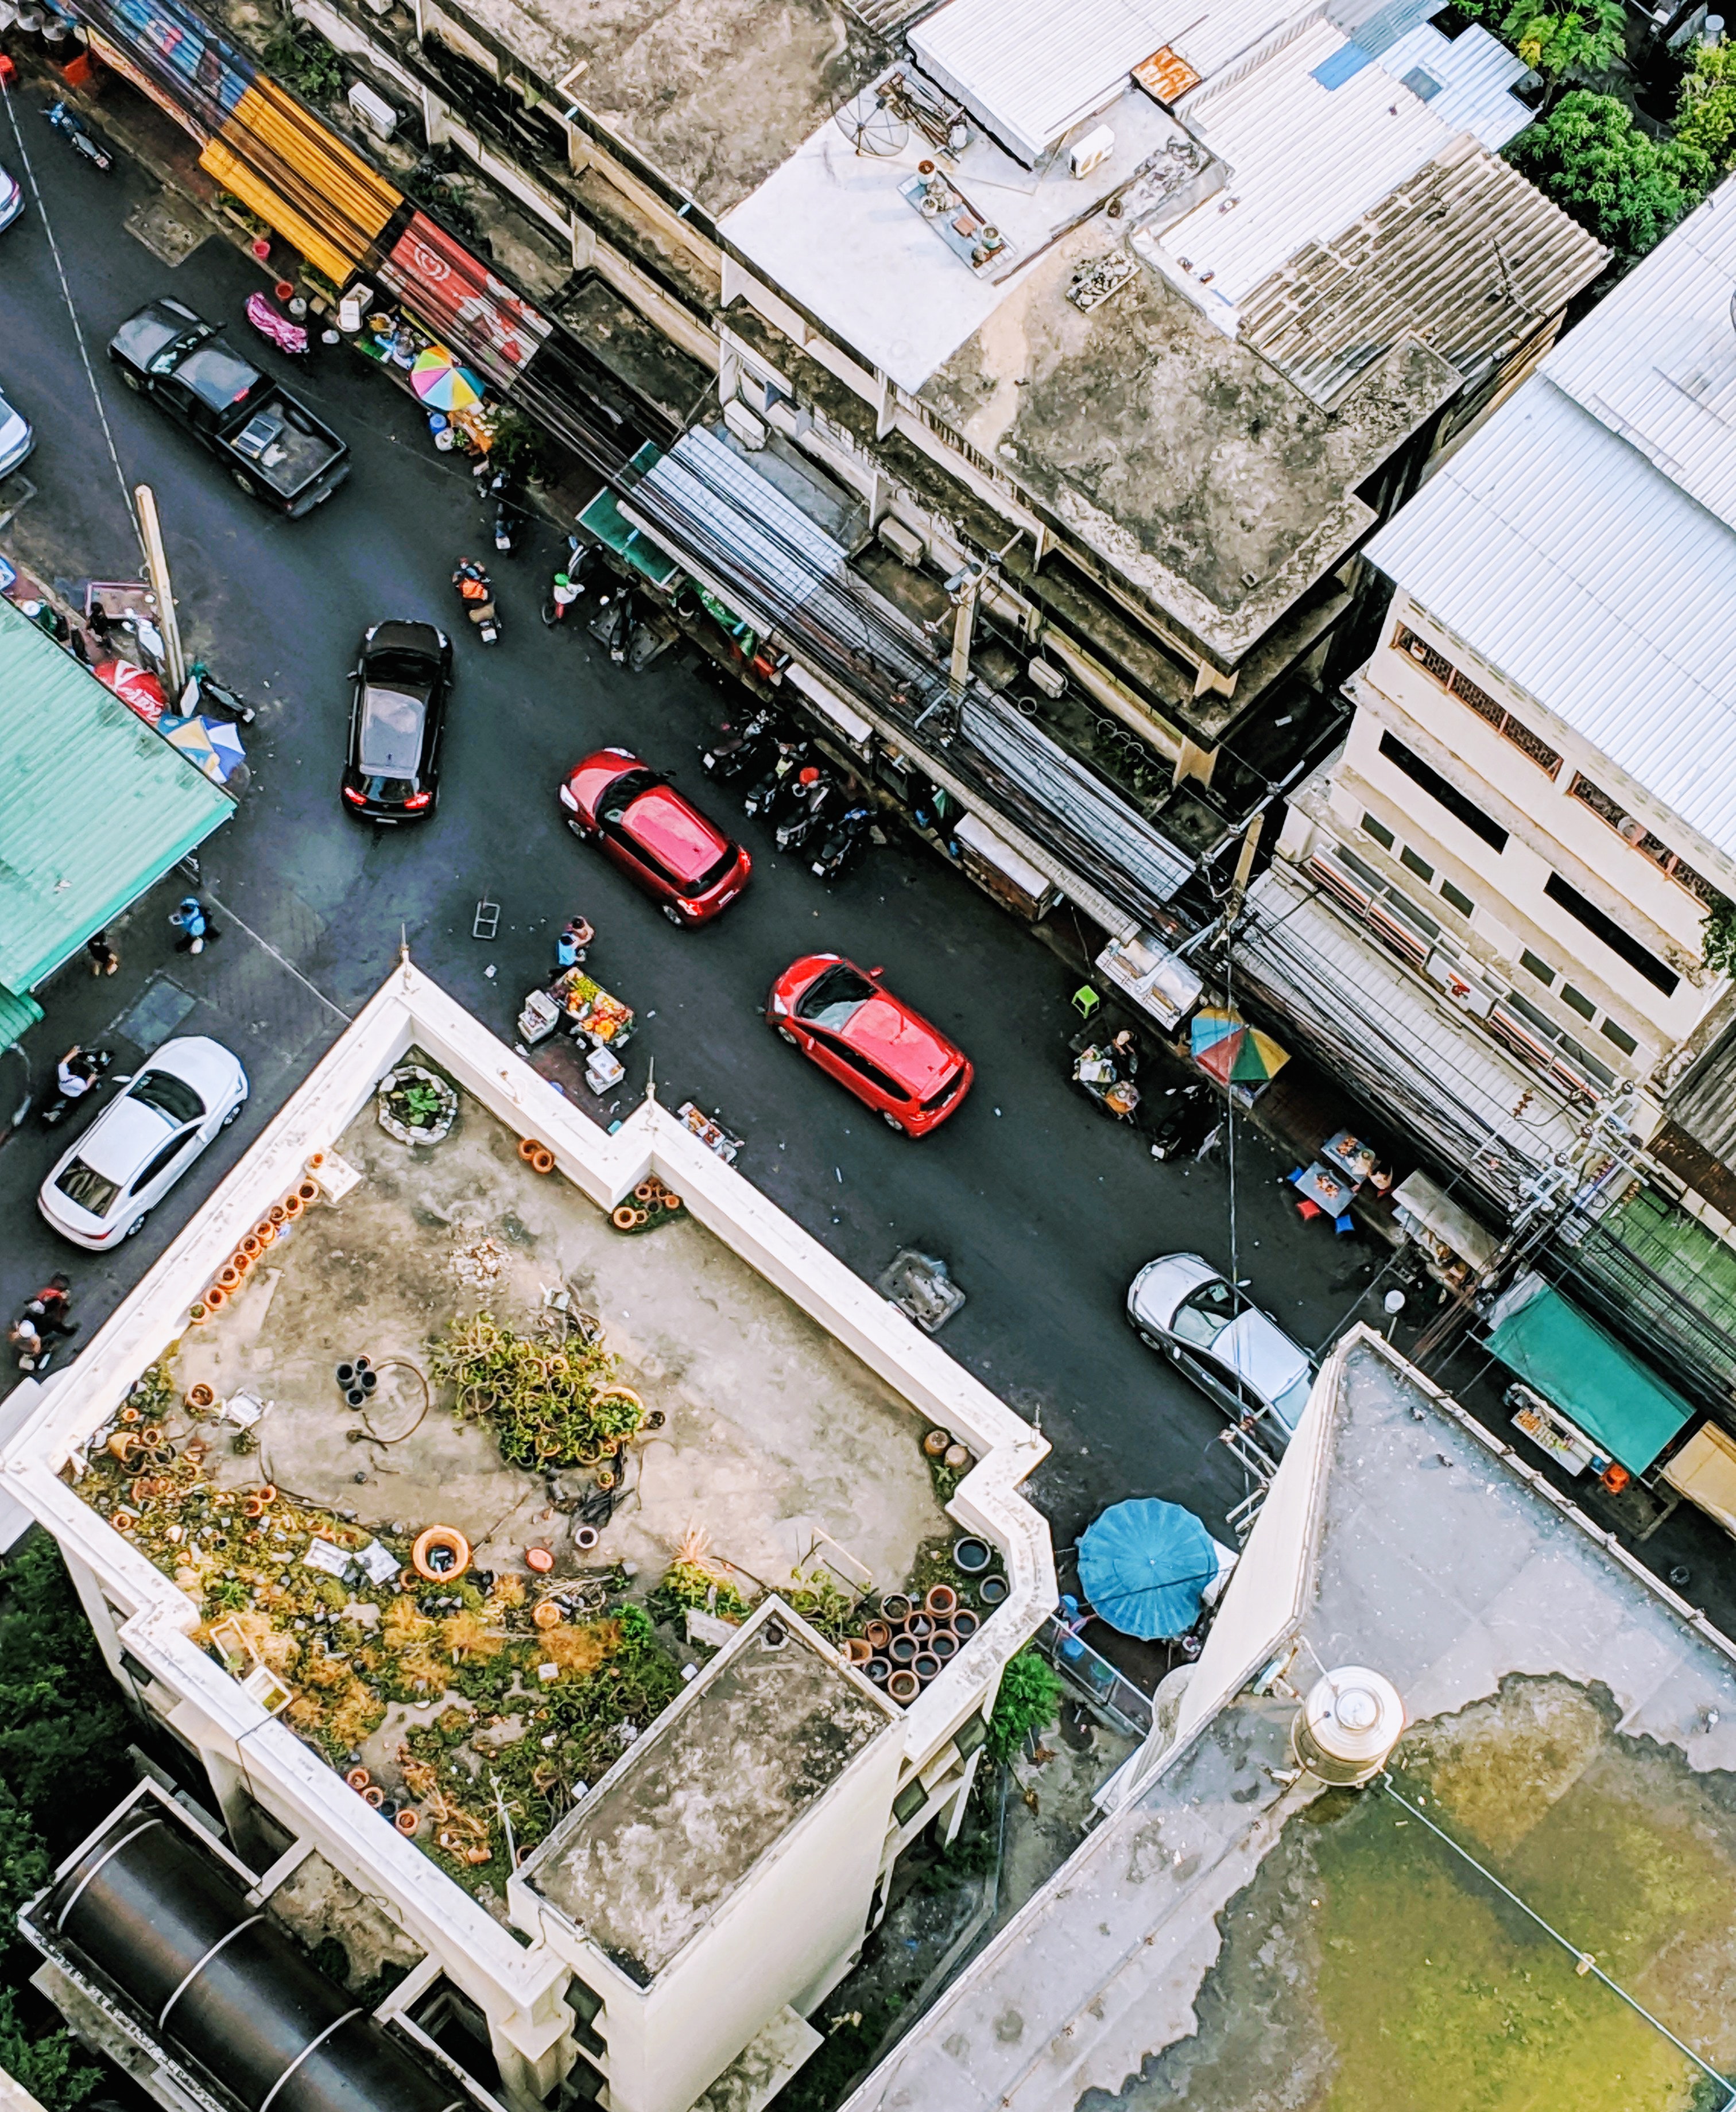
bird's eye view, aerial photography, urban design, intersection, urban area, metropolitan area, residential area, street, landscape, mixed use, architecture, junction, thoroughfare, city, road, photography, suburb, traffic, building, metropolis, pedestrian